The Hand That First Held Mine

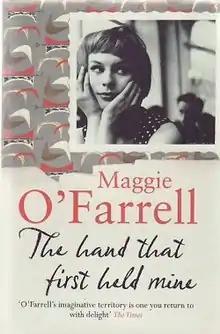

The Hand that First Held Mine is a novel by British author Maggie O'Farrell, published in 2010 by Headline Review.